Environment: real
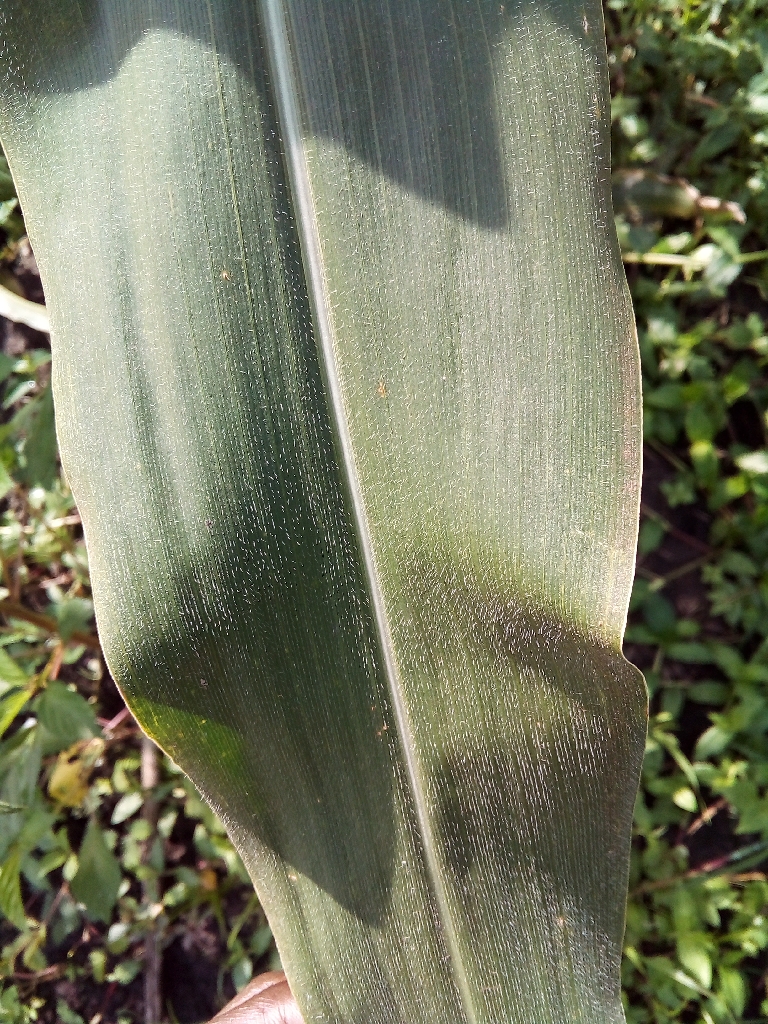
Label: healthy